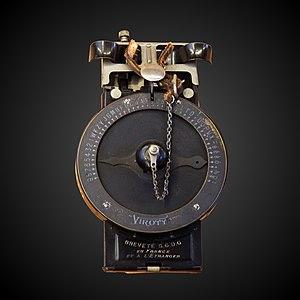
Le virotyp est une machine à écrire portative conçu en 1914 pour être utilisé sur les champs de bataille de la Première Guerre mondiale.